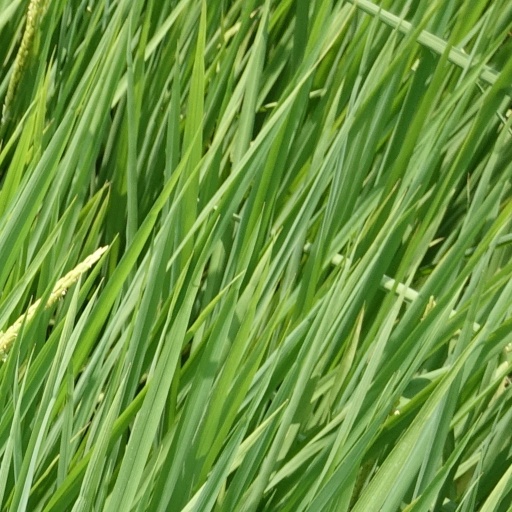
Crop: rice